Yea, Victoria

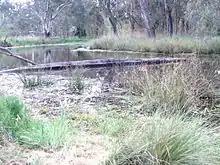
Yea Wetlands

The Yea Wetlands, an area of immediately to the east of the town, and situated between two branches of the Yea River, has had extensive work done to restore its native vegetation. This site is one of only six known locations of the ancient greenling damselfly ("Hemiphlebia mirabilis"), although no specimens have been recorded there since 2001.